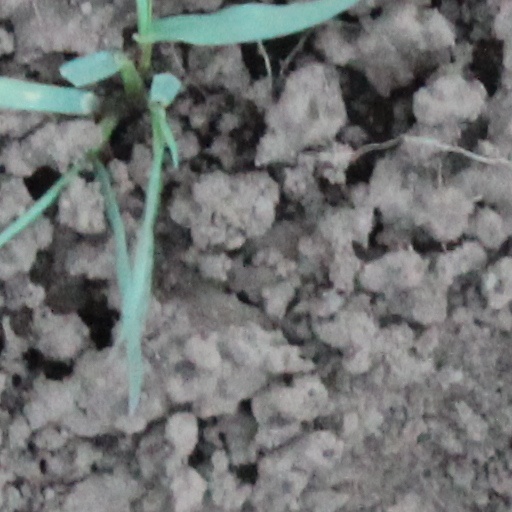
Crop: wheat